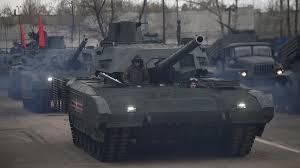
Label: Tank